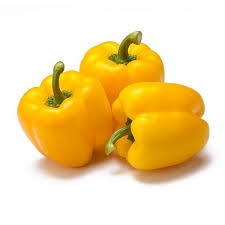
Label: capsicum